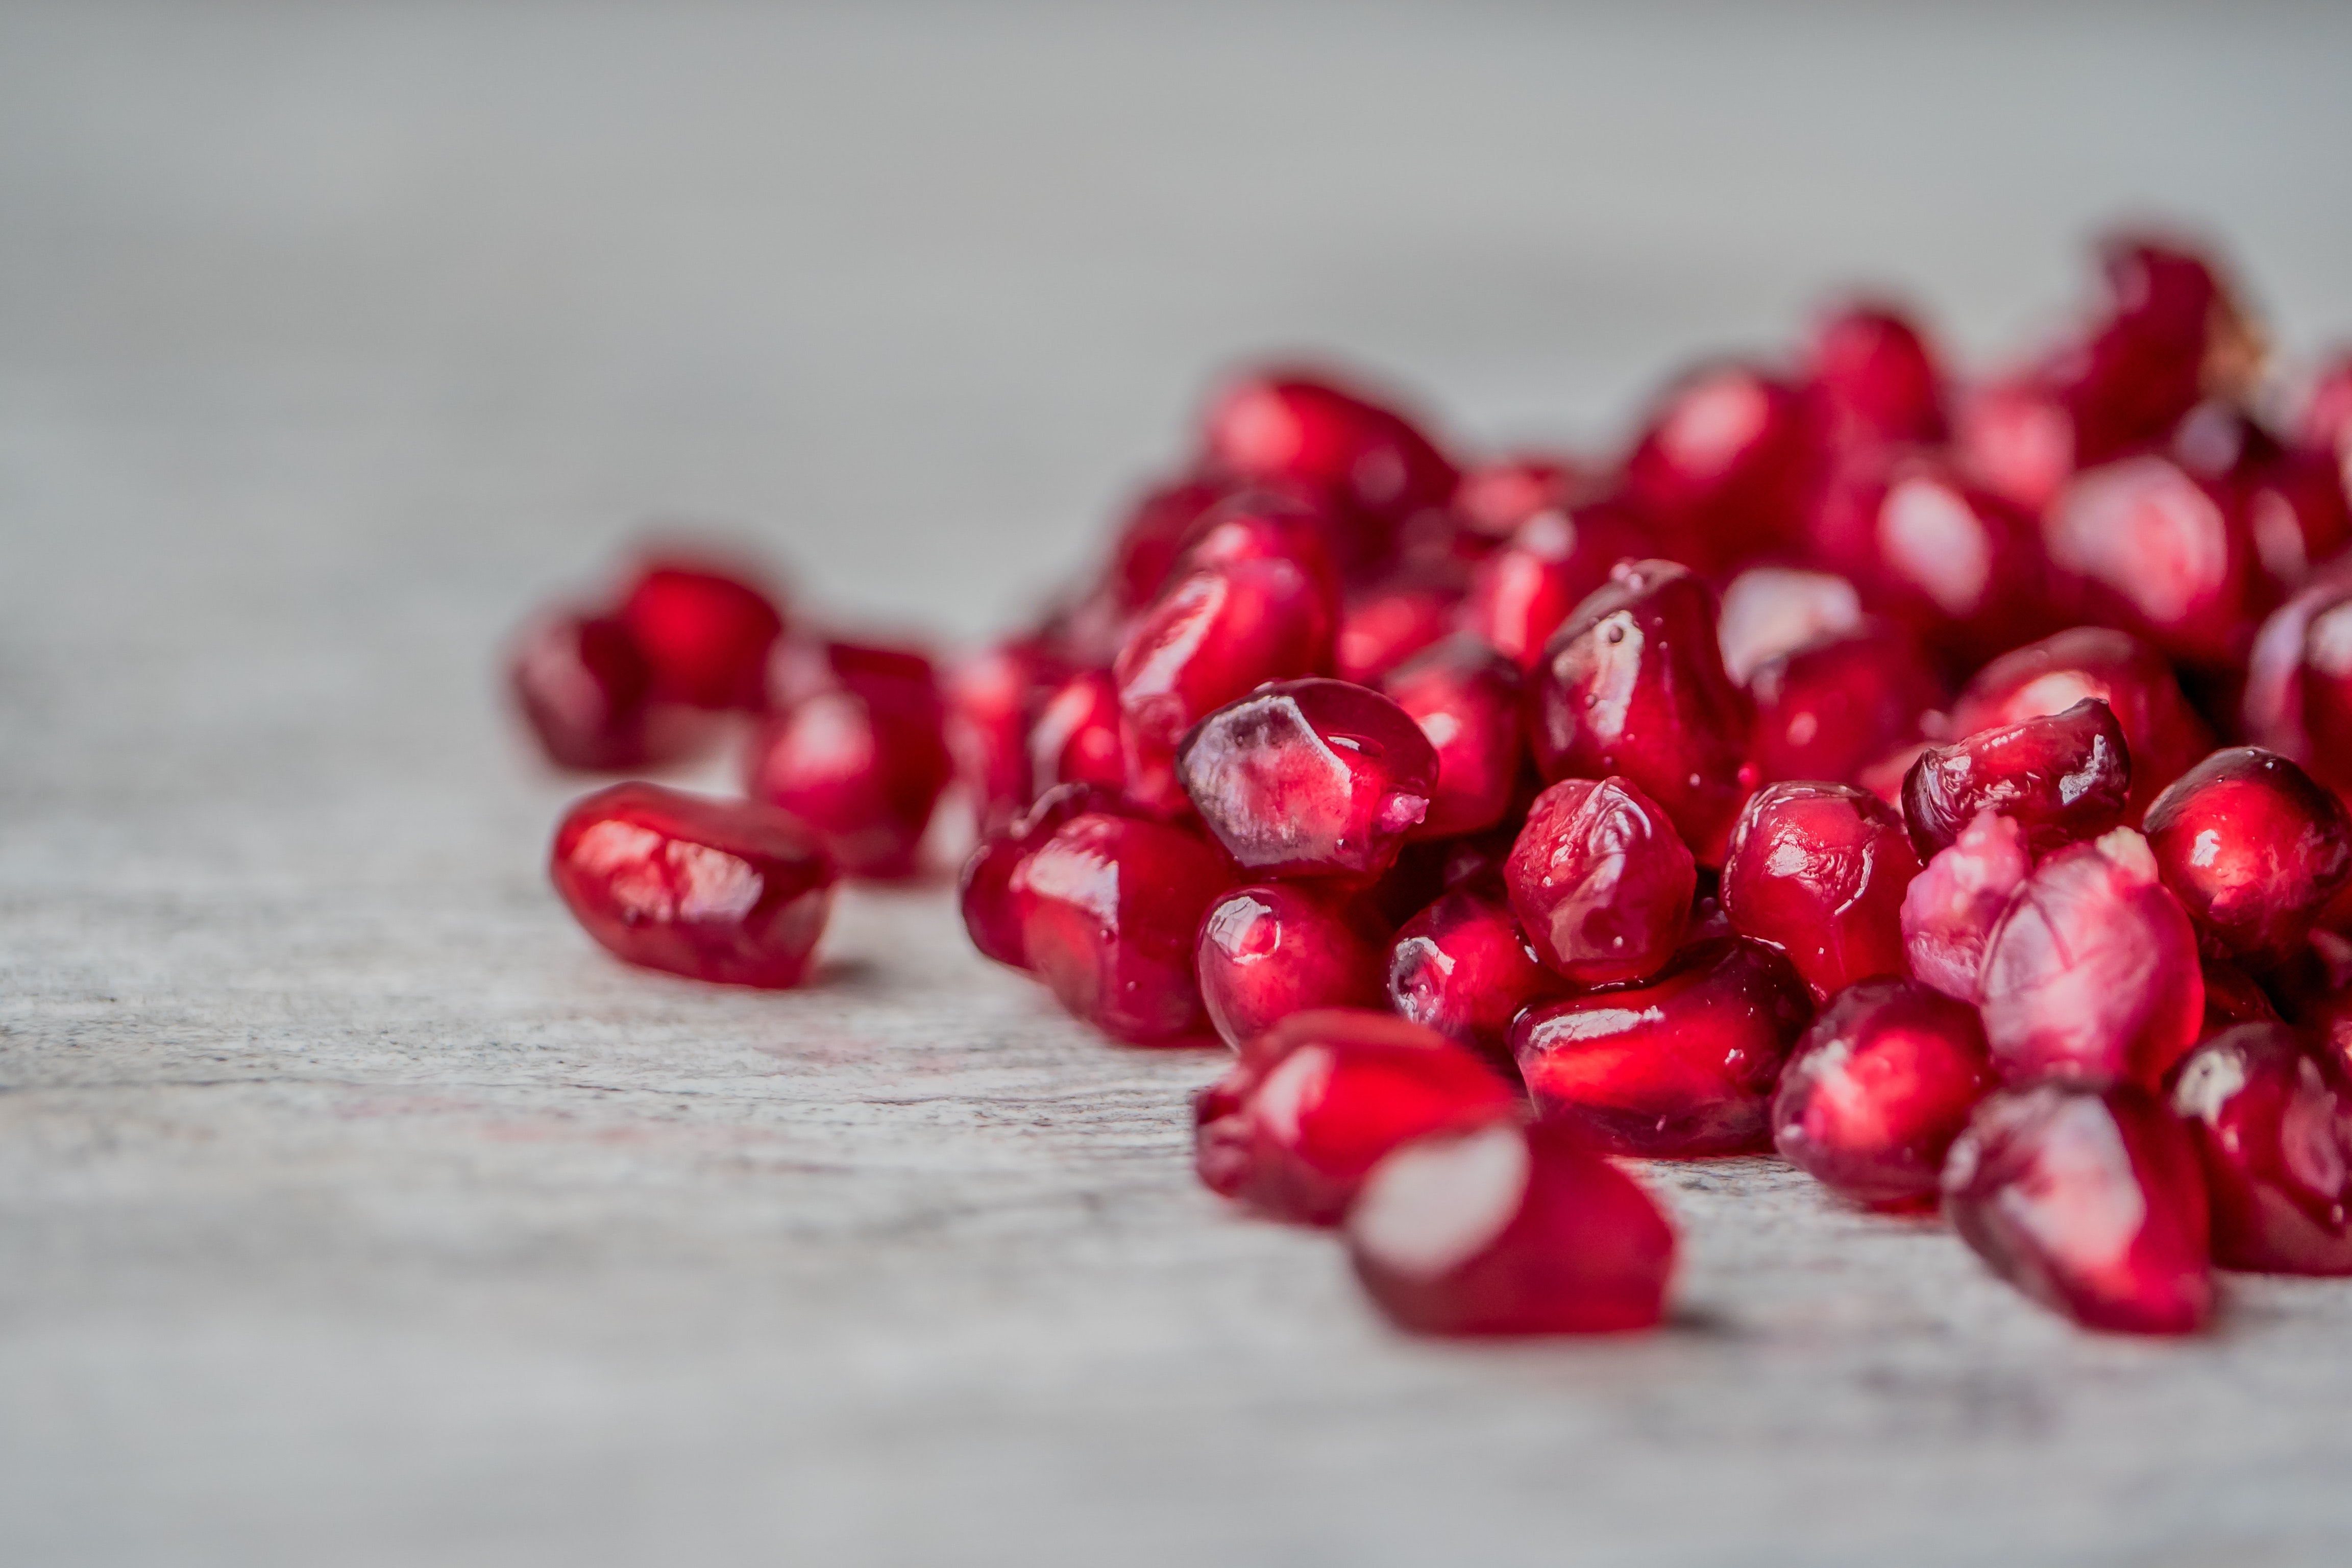
cranberry, fruit, berry, pink peppercorn, produce, food, superfood, lingonberry